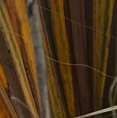
Label: Manganese Deficiency